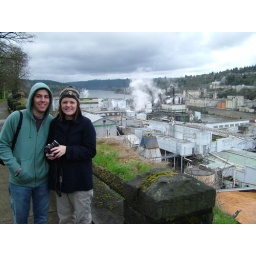
whett chillen in front of the blue heron paper mill